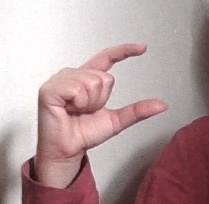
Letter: dal